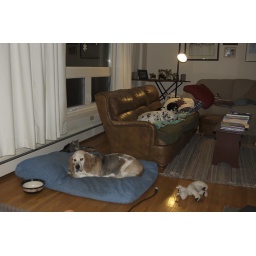
One is missing, she is likely back in the bedroom sleeping on the pillows.